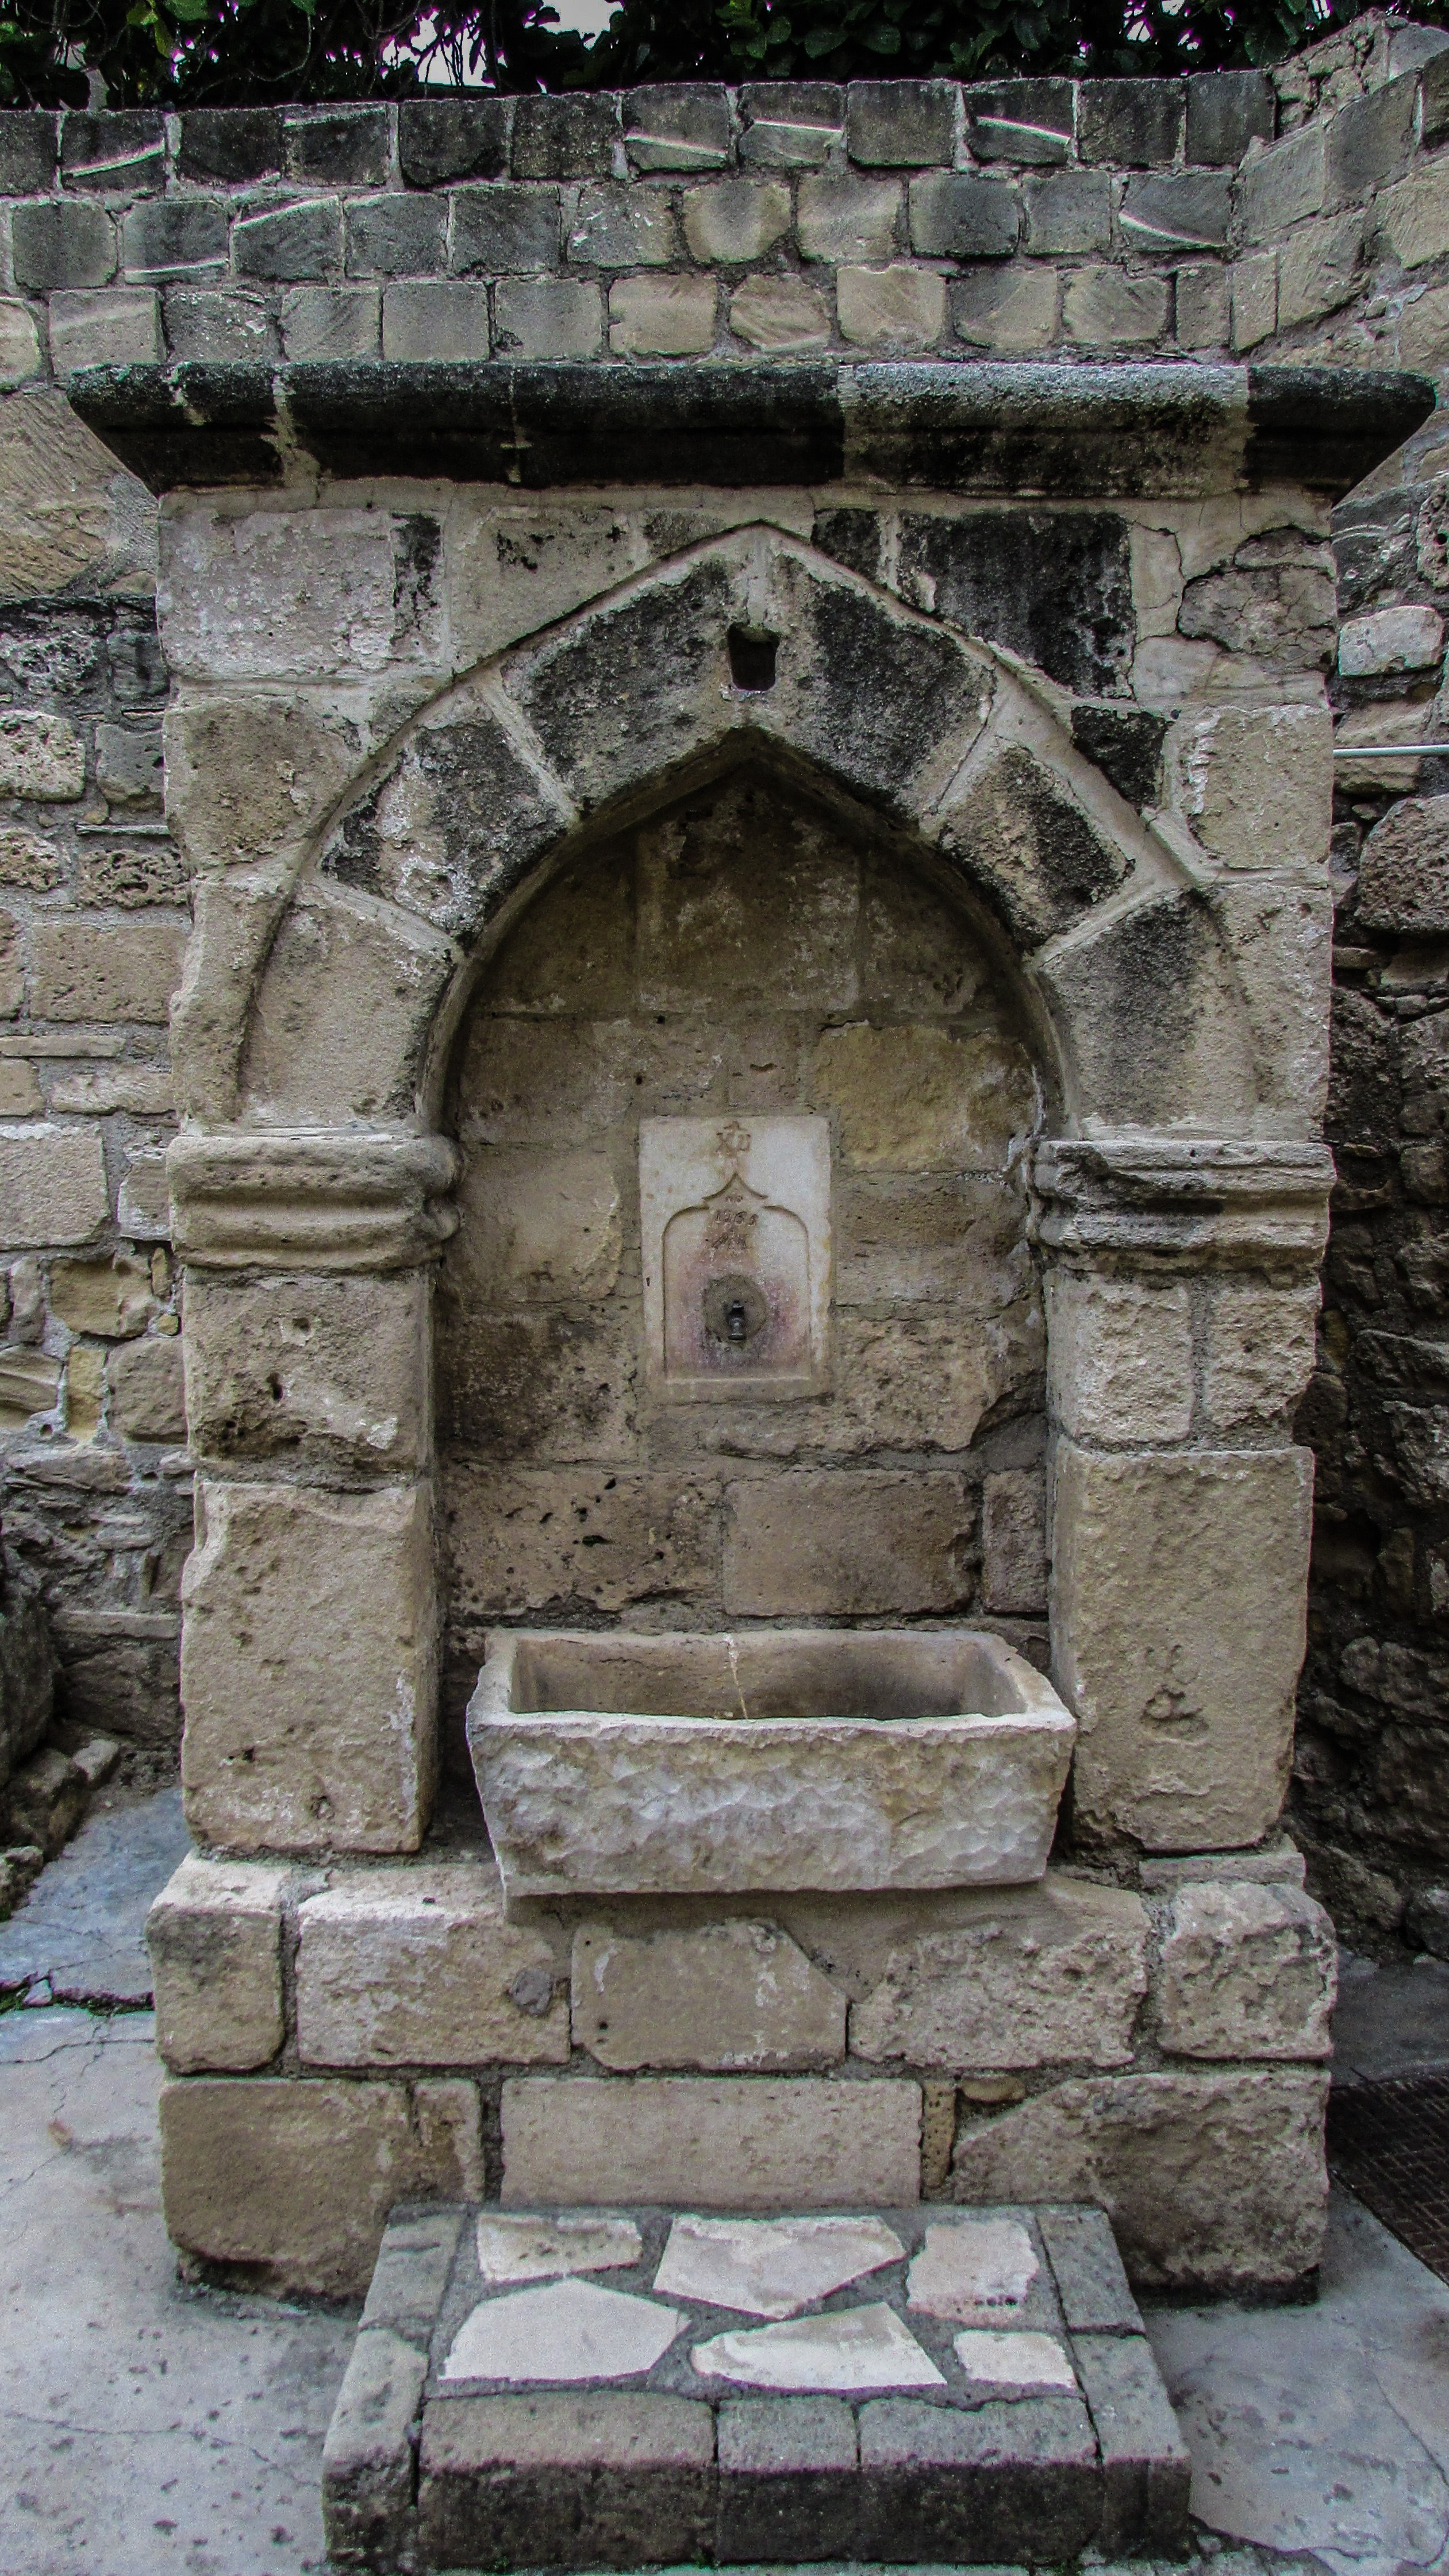
rock, structure, building, wall, arch, chapel, place of worship, fortress, temple, ruins, monastery, fountain, history, cyprus, ottoman, larnaca, archaeological site, ancient history